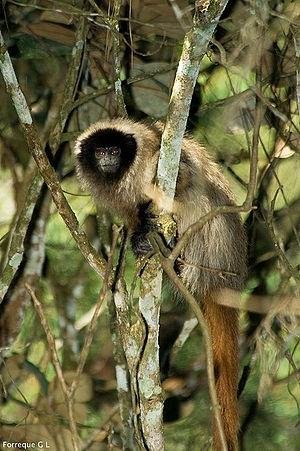
Callicebus est un genre de Primates de la famille des Pitheciidae. Ce sont des petits singes du singes du Nouveau Monde plus communément appelés des titis ou callicèbes.